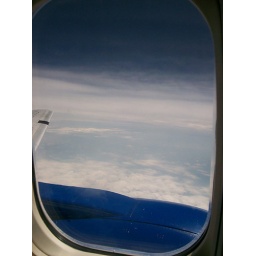
When I was in the windows seat in the plane. I hate flying.